Şehzade Mosque

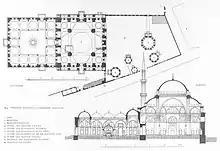
Cross section and plan by Cornelius Gurlitt, 1912

The mosque has a square plan covered by a central dome flanked by four half-domes, with four smaller domes occupying the corners. The central dome is supported by four pillars at its corners. It has a diameter of and a height of .